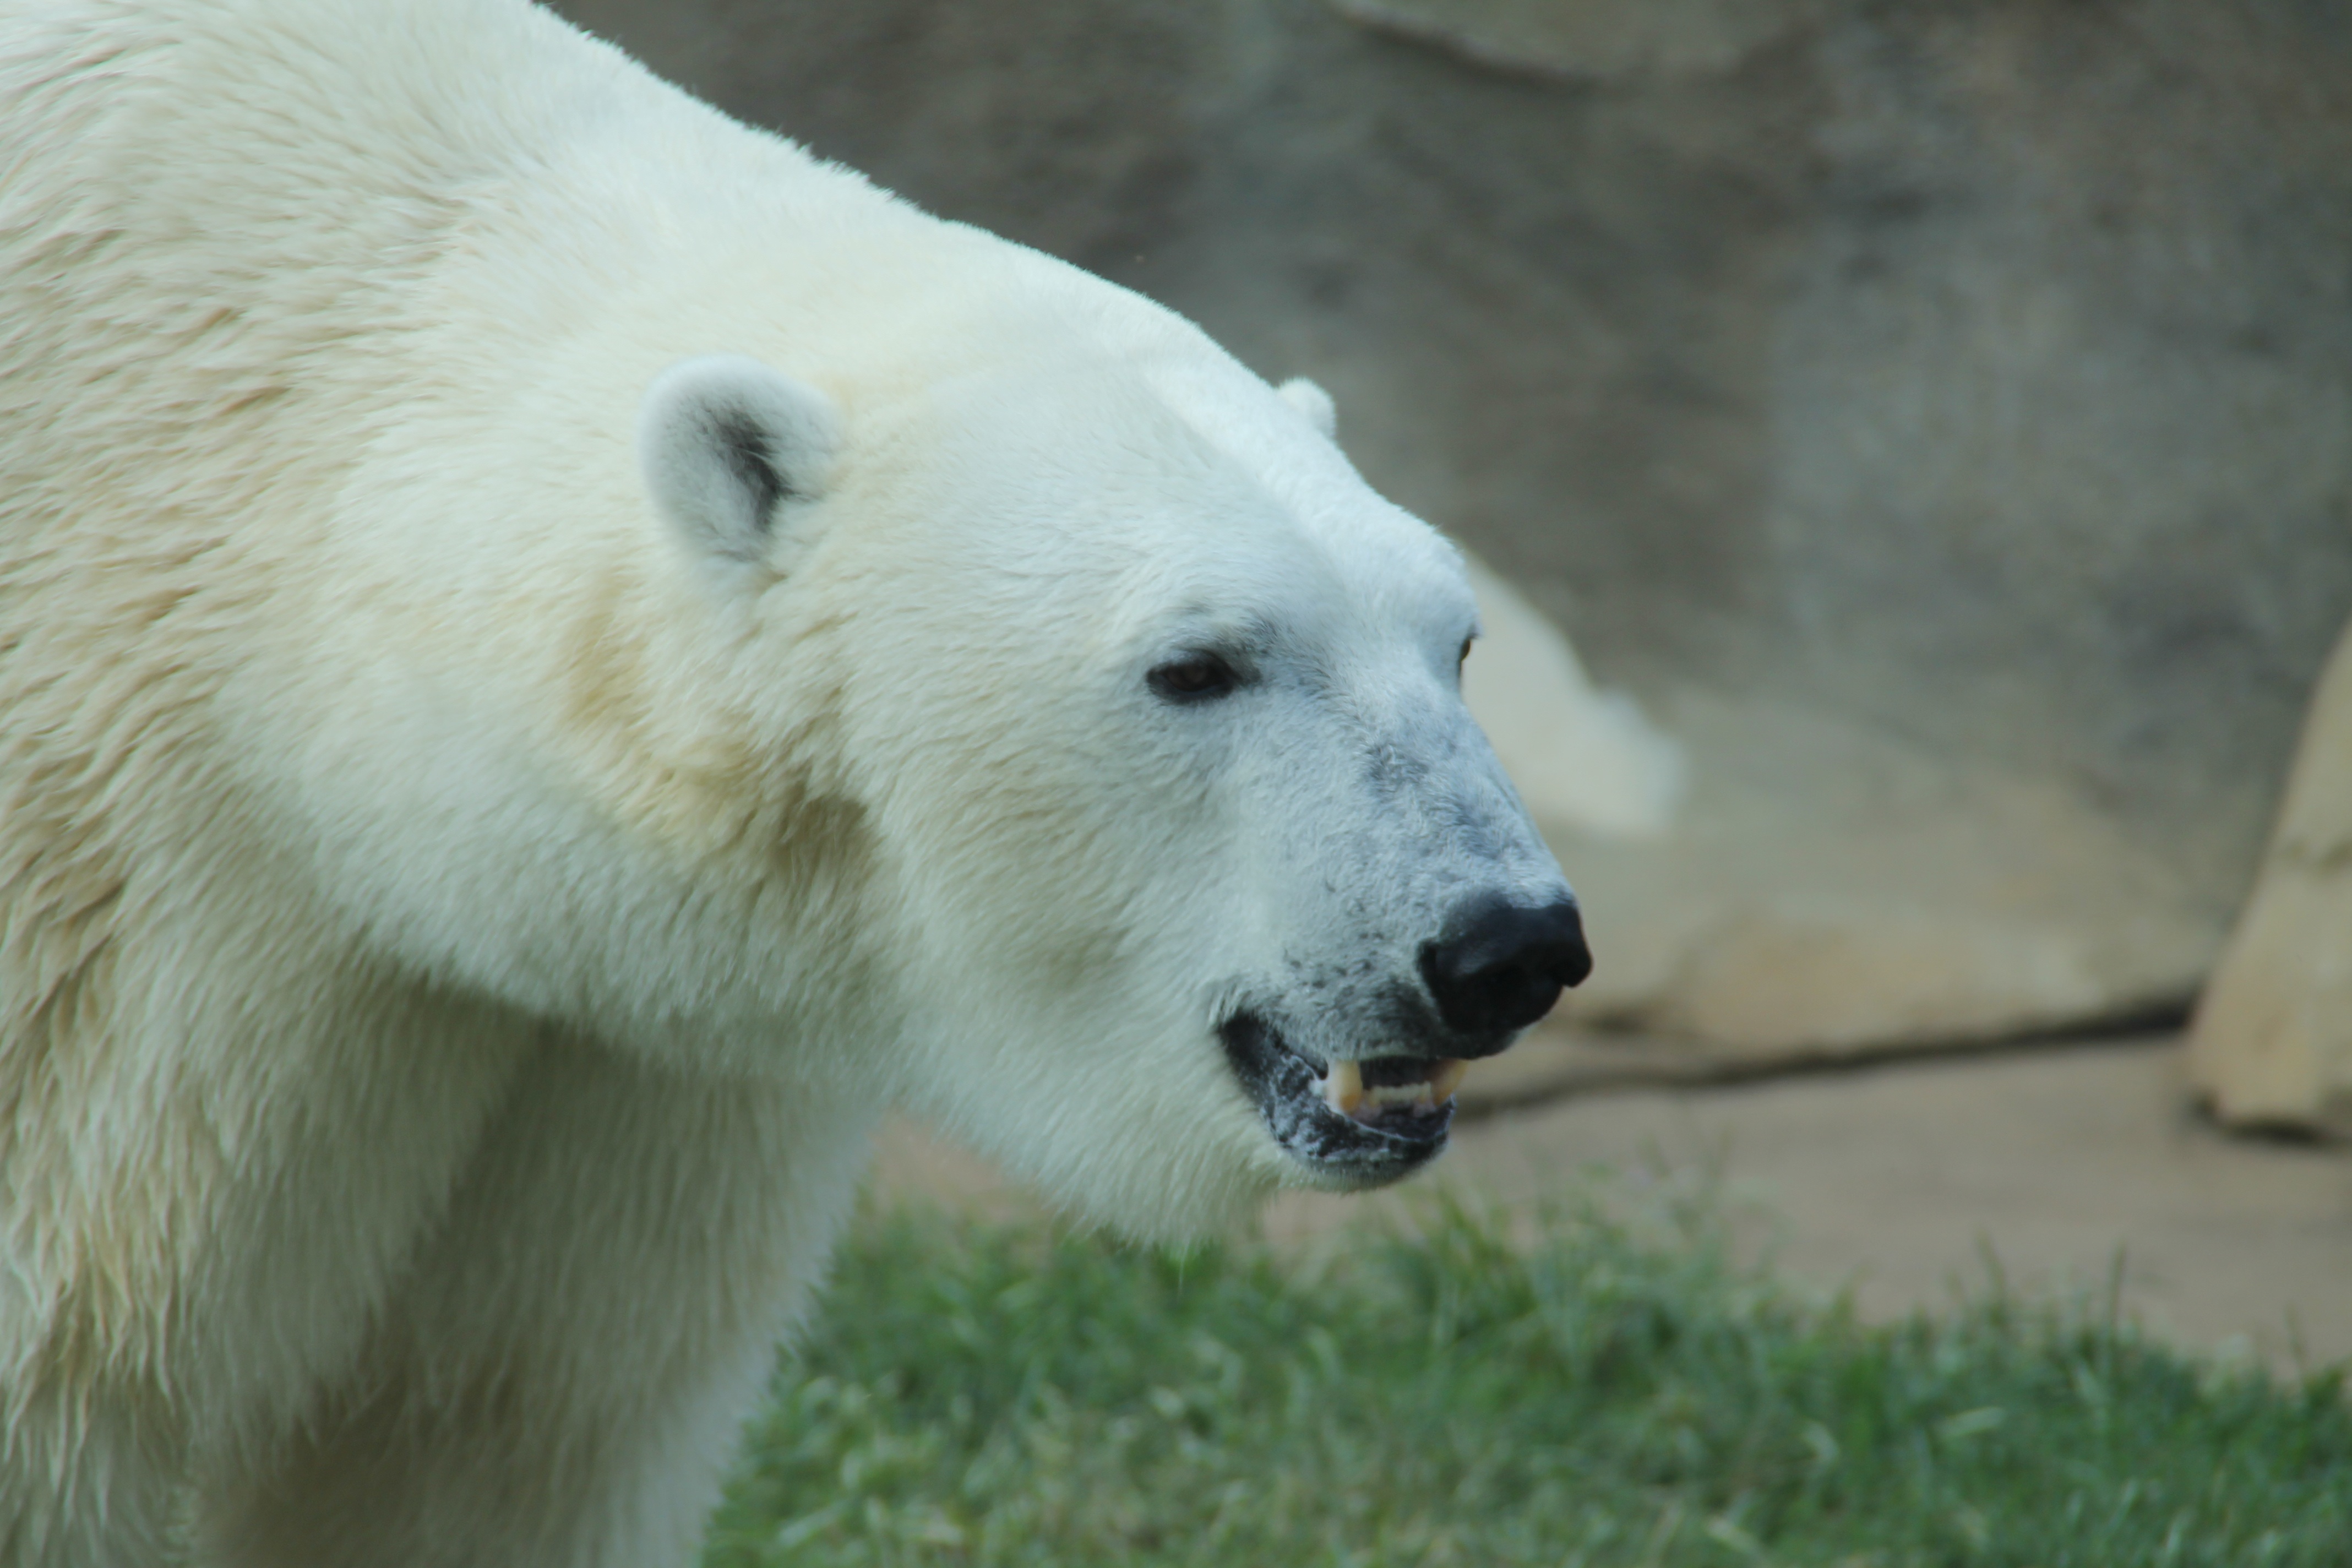
cold, white, bear, ice, zoo, fur, mammal, arctic, fauna, polar bear, face, power, eyes, ears, vertebrate, big, teeth, dog breed group